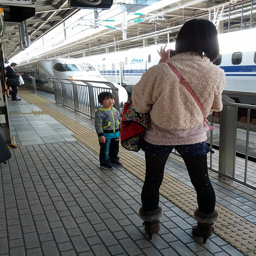
A woman standing on a train platform taking a picture
A woman takes a photo of her child at a train station.
A woman walking along a train loading platform.
A kid getting his picture taken at a subway
A woman on a platform taking a picture of a child.